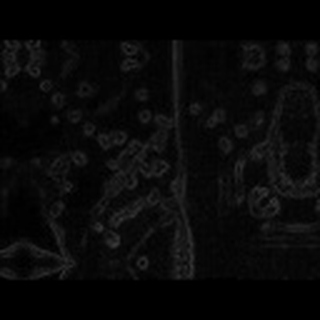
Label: cotton_bacterial_blight